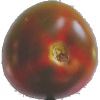
Label: Tomato Maroon 1